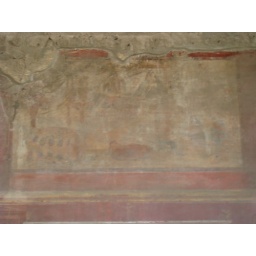
Fresco in the market - shows chickens and cheese.....good eating at the ancient Kroger.